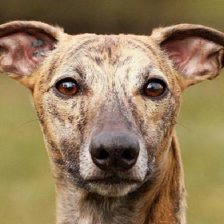
Label: animals